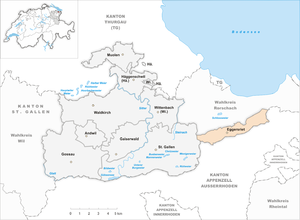
Eggersriet est une commune suisse du canton de Saint-Gall, située dans la circonscription électorale de Saint-Gall.